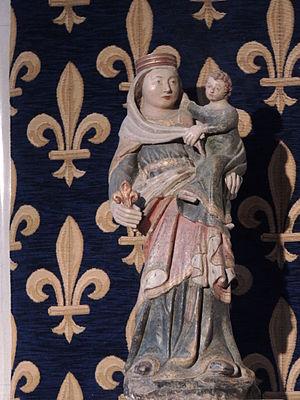
La statue de Notre-Dame-du-Chef-du-Pont, dans l'église Saint-Thomas de La Flèche
Jérôme Le Royer de La Dauversière, né à La Flèche le 18 mars 1597 et mort le 6 novembre 1659 dans la même ville, est un vénérable de l'Église catholique. Il est le fondateur de la congrégation des Religieuses Hospitalières de Saint-Joseph de La Flèche et l'instigateur de la fondation de Ville-Marie, la future Montréal, au Canada.
L'église Saint-Thomas, est un édifice religieux catholique de La Flèche, en Sarthe. Elle se situe en plein centre de la ville, sur la place Henri IV. Elle fut construite au début du XIIᵉ siècle.
L'histoire de La Flèche recouvre l'ensemble des évènements, anciens ou plus récents, liés à cette ville et particulièrement nombreux à l'époque moderne.